United Nations Art Collection

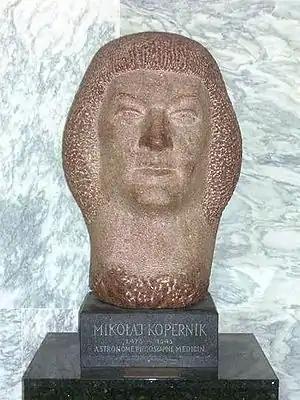
A bust of Nicolaus Copernicus at the United Nations Headquarters, New York City, a gift from the People's Republic of Poland to the United Nations (1970).

The United Nations Art Collection is a collective group of artworks and historic objects donated as gifts to the United Nations by its member states, associations, or individuals. These artistic treasures and possessions, mostly in the form of “sculptures, paintings, tapestries and mosaics”, are representative “arts of nations” that are contained and exhibited within the confines of the United Nations Headquarters in New York City, United States, and other duty stations, making the UN and its international territories a "fine small museum".